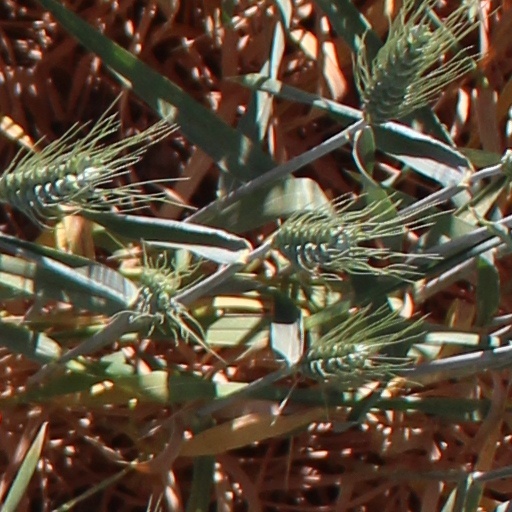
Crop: wheat